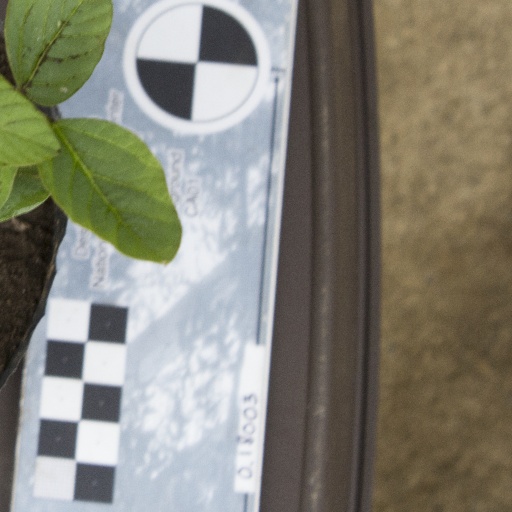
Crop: soybean